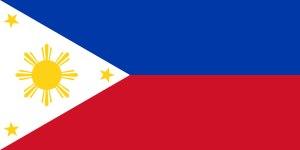
Marcela Mariño de Agoncillo est une femme philippine connue pour avoir cousu pour la toute première fois le drapeau des Philippines, ce qui lui vaut le surnom de « mère du drapeau philippin ».